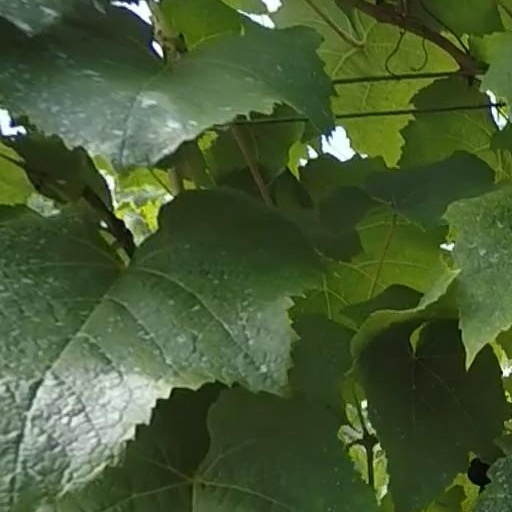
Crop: grape